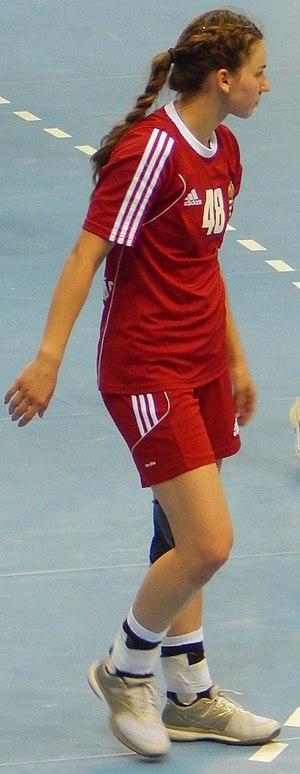
Dorottya Faluvégi, née le 31 mars 1998 à Budapest, est une handballeuse internationale hongroise évoluant au poste d'ailière droite.